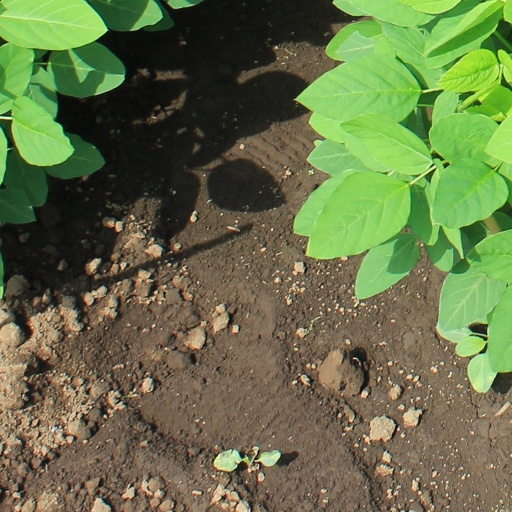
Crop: soybean